2012 Volta a Catalunya

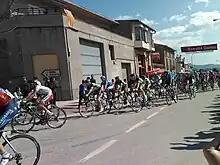
The peloton making their way through Sant Feliu Sasserra during the stage.

Just like the previous day's stage, mini-attacks set the course for the early running; at least four separate groups attacked inside the first of the parcours. It was at this point that two riders decided to venture clear of the peloton; French duo David Moncoutié and Cédric Pineau set the tempo off the front, and were chased by several other riders. 's Ryder Hesjedal was among those chasing after Moncoutié and Pineau, in the hope of bringing himself back into overall contention, having been as high as second in the overall classification earlier in the week. The group was brought back however, but another French rider, Mikaël Cherel of the team, bridged up to his compatriots and they set about extending their gap over the field; the peloton allowed them to break free, as Cherel was best placed of the riders overall at sixteen minutes down. The trio held an advantage of three minutes after , when the race took a temporary halt after a police motorcycle collided with a car head-on, on the stage route. Both the occupant of the car and the motorcyclist were taken to hospital with non-life-threatening injuries; while the race itself was halted for 40 minutes.